Valkenswaard

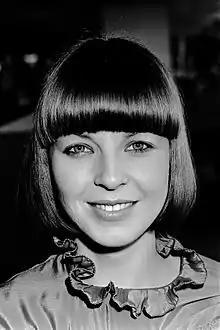
Linda Williams, 1981

Valkenswaard is a municipality and a town in the southern Netherlands, in the Metropoolregio Eindhoven of the province of North Brabant. The municipality had a population of in , with an area of of which is water.